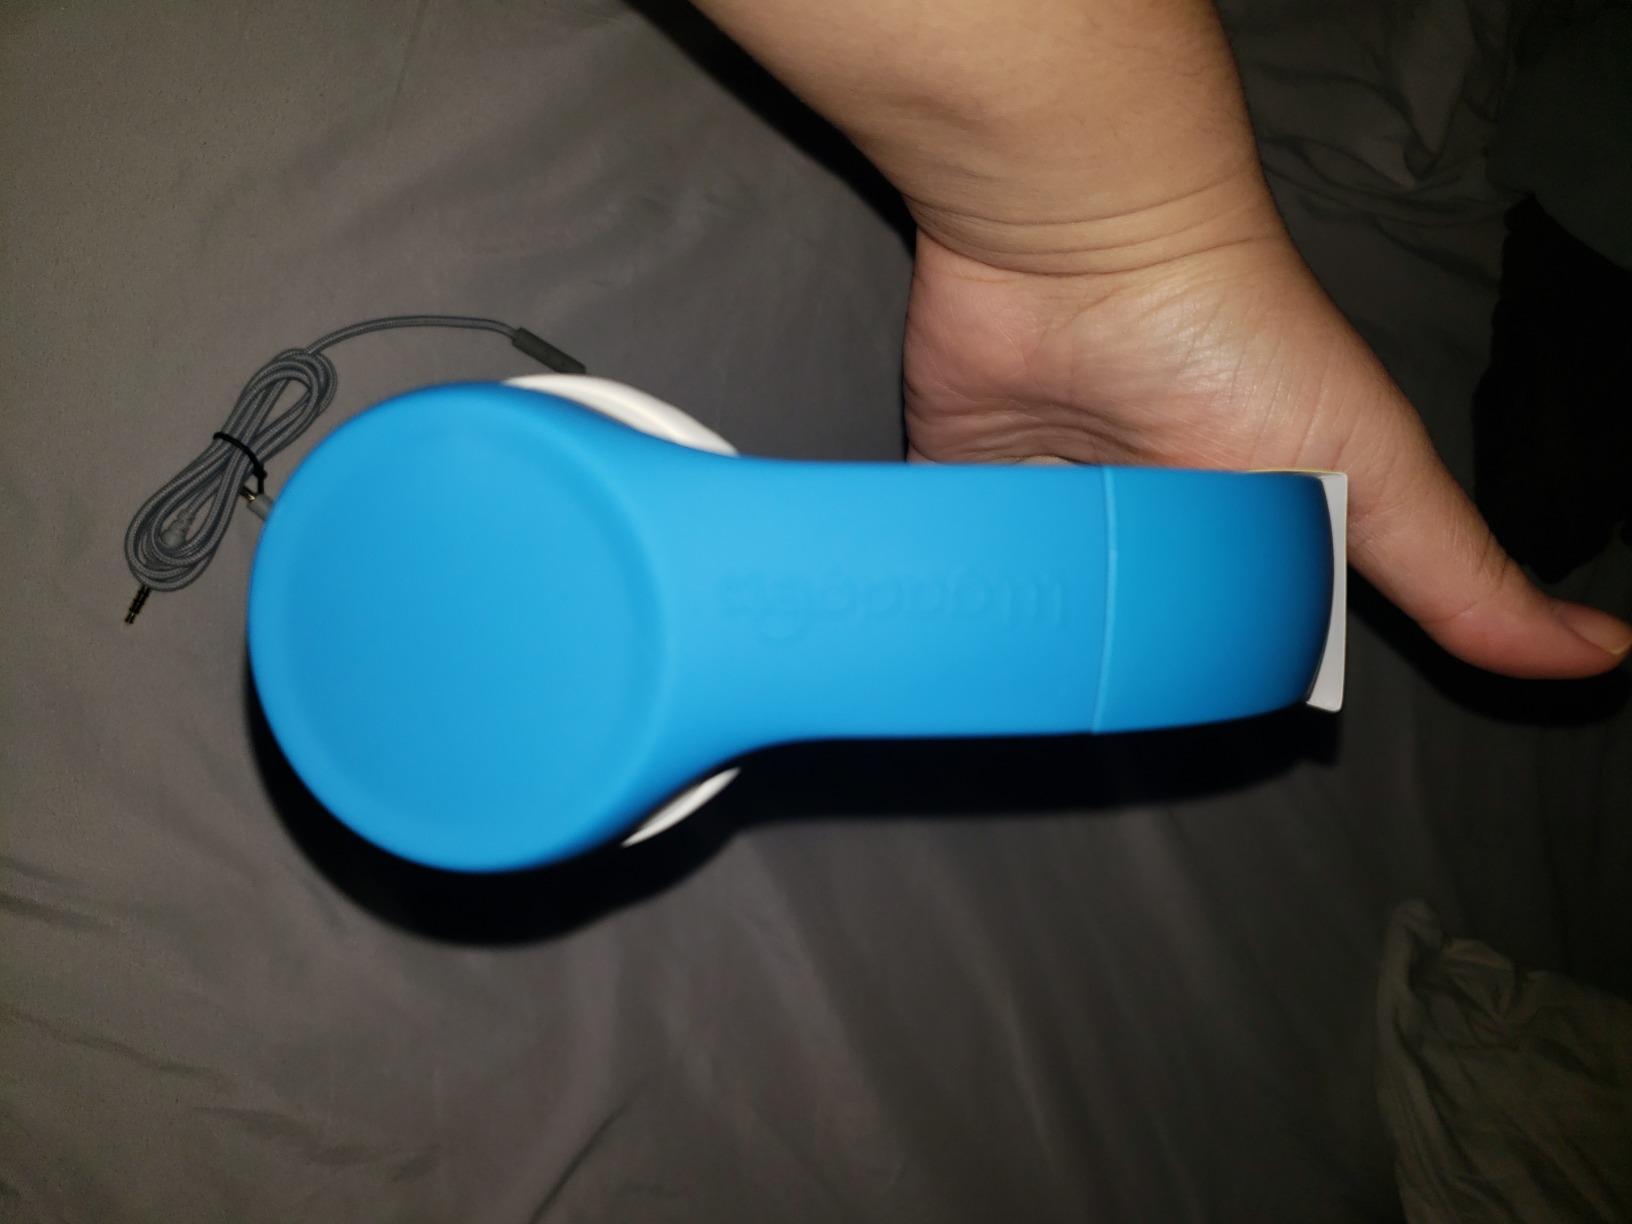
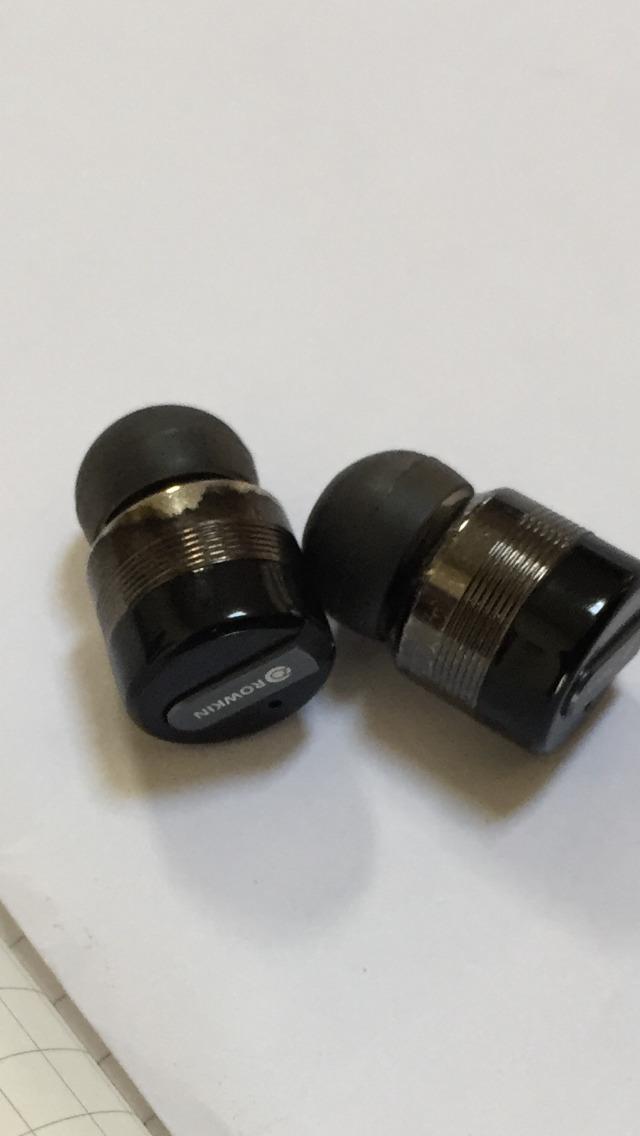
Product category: headphones
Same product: no